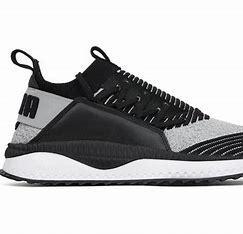
Brand: Puma
Model: Tsugi Jun